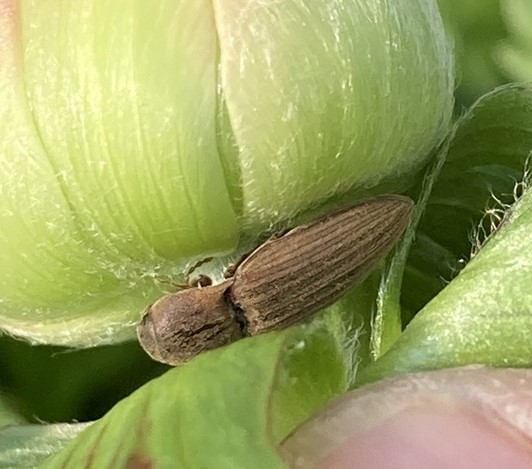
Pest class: clickbeetles_wireworms